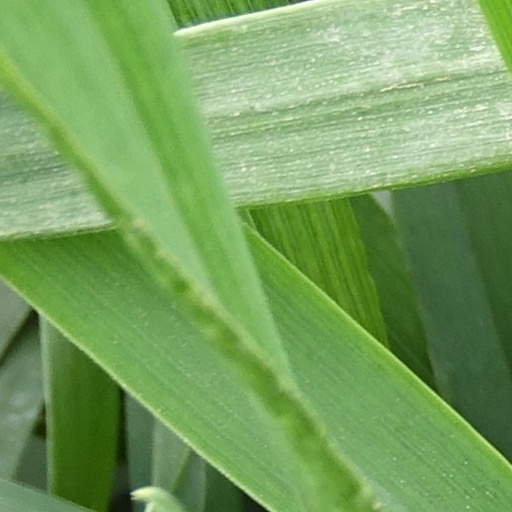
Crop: wheat